Cleopatra and Caesar (painting)

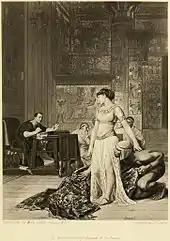
A Goupil illustration (1909)

Gérôme's professional relationship with art collector Adolphe Goupil allowed his paintings to become mass-produced in the form of engravings and photographs, reaching more people and impacting the wider culture throughout Britain and the United States. Over time, both theatrical and Hollywood productions about Cleopatra looked to Gérôme's painting for inspiration. Whiting argues that Gérôme's work may have influenced Irish playwright George Bernard Shaw's play "Caesar and Cleopatra" (1898), particularly the carpet scene in Act III. Many of Gérôme's history paintings influenced the composition of cinematic scenes portraying ancient history.